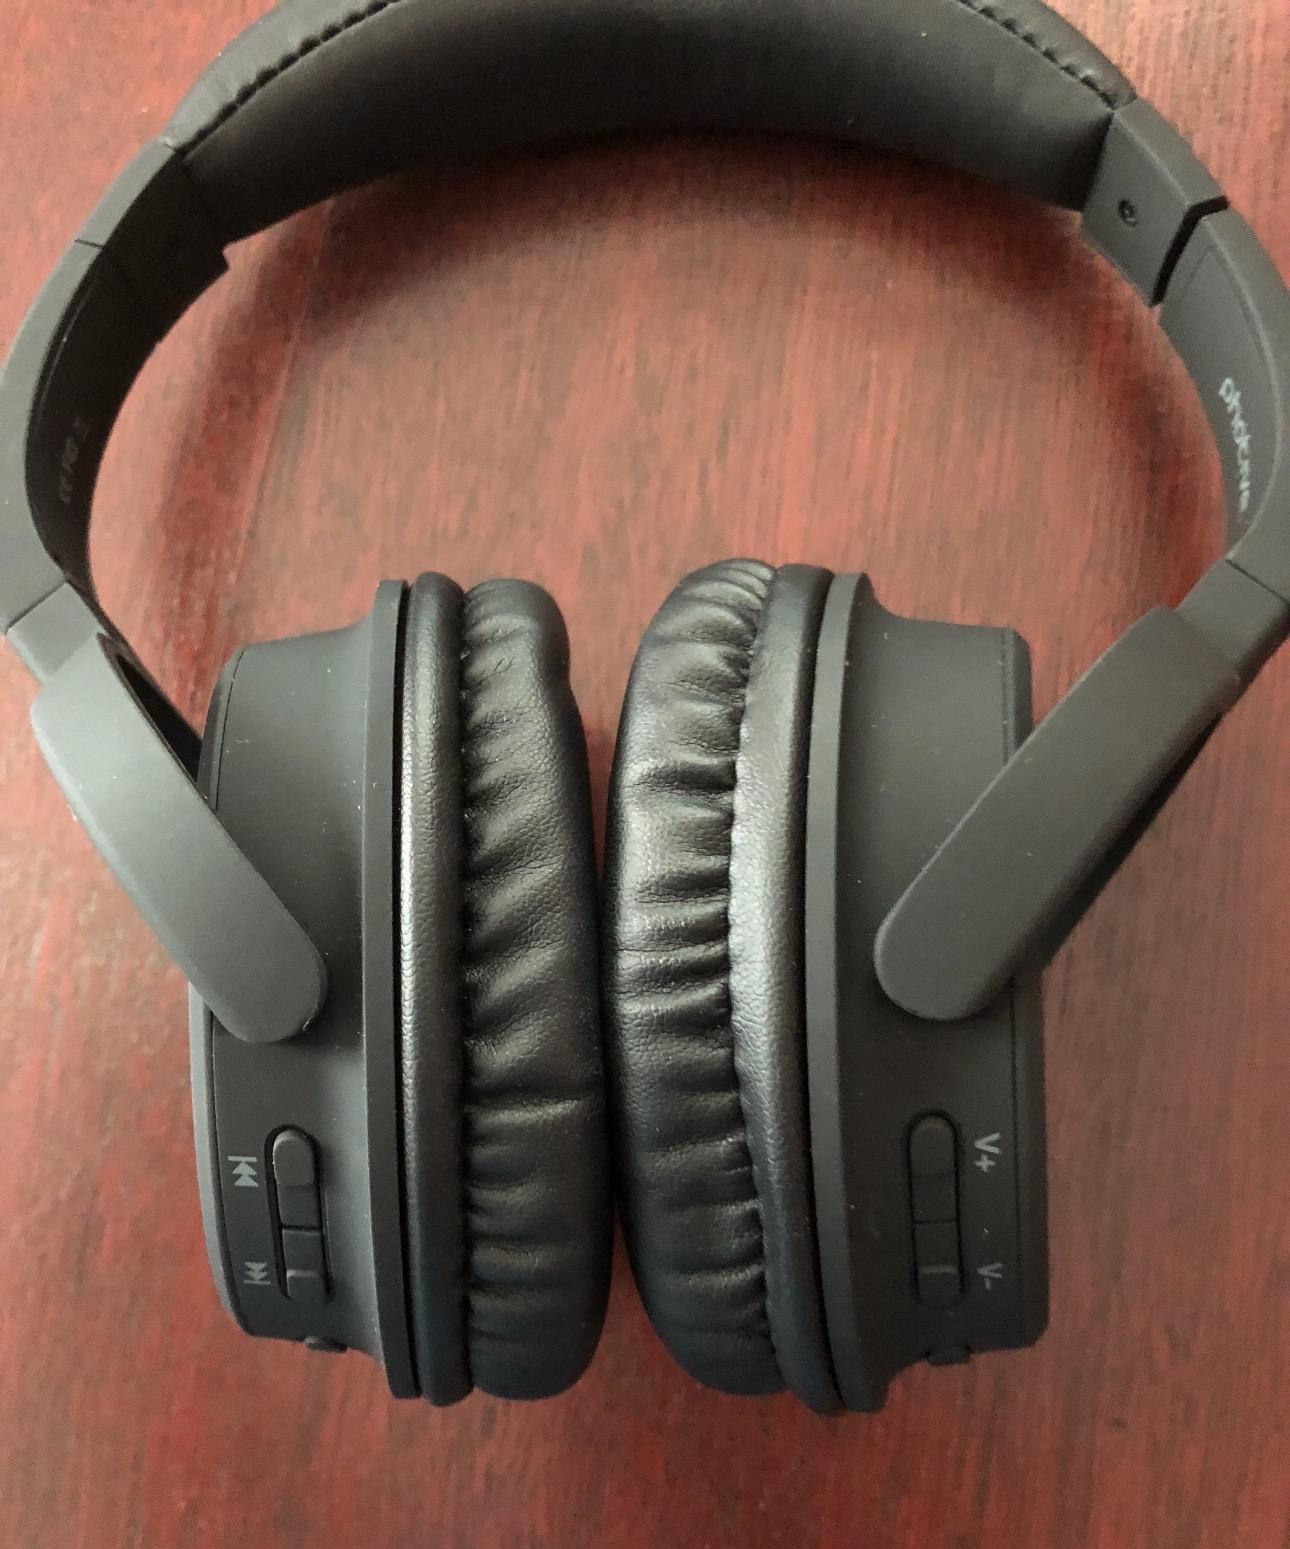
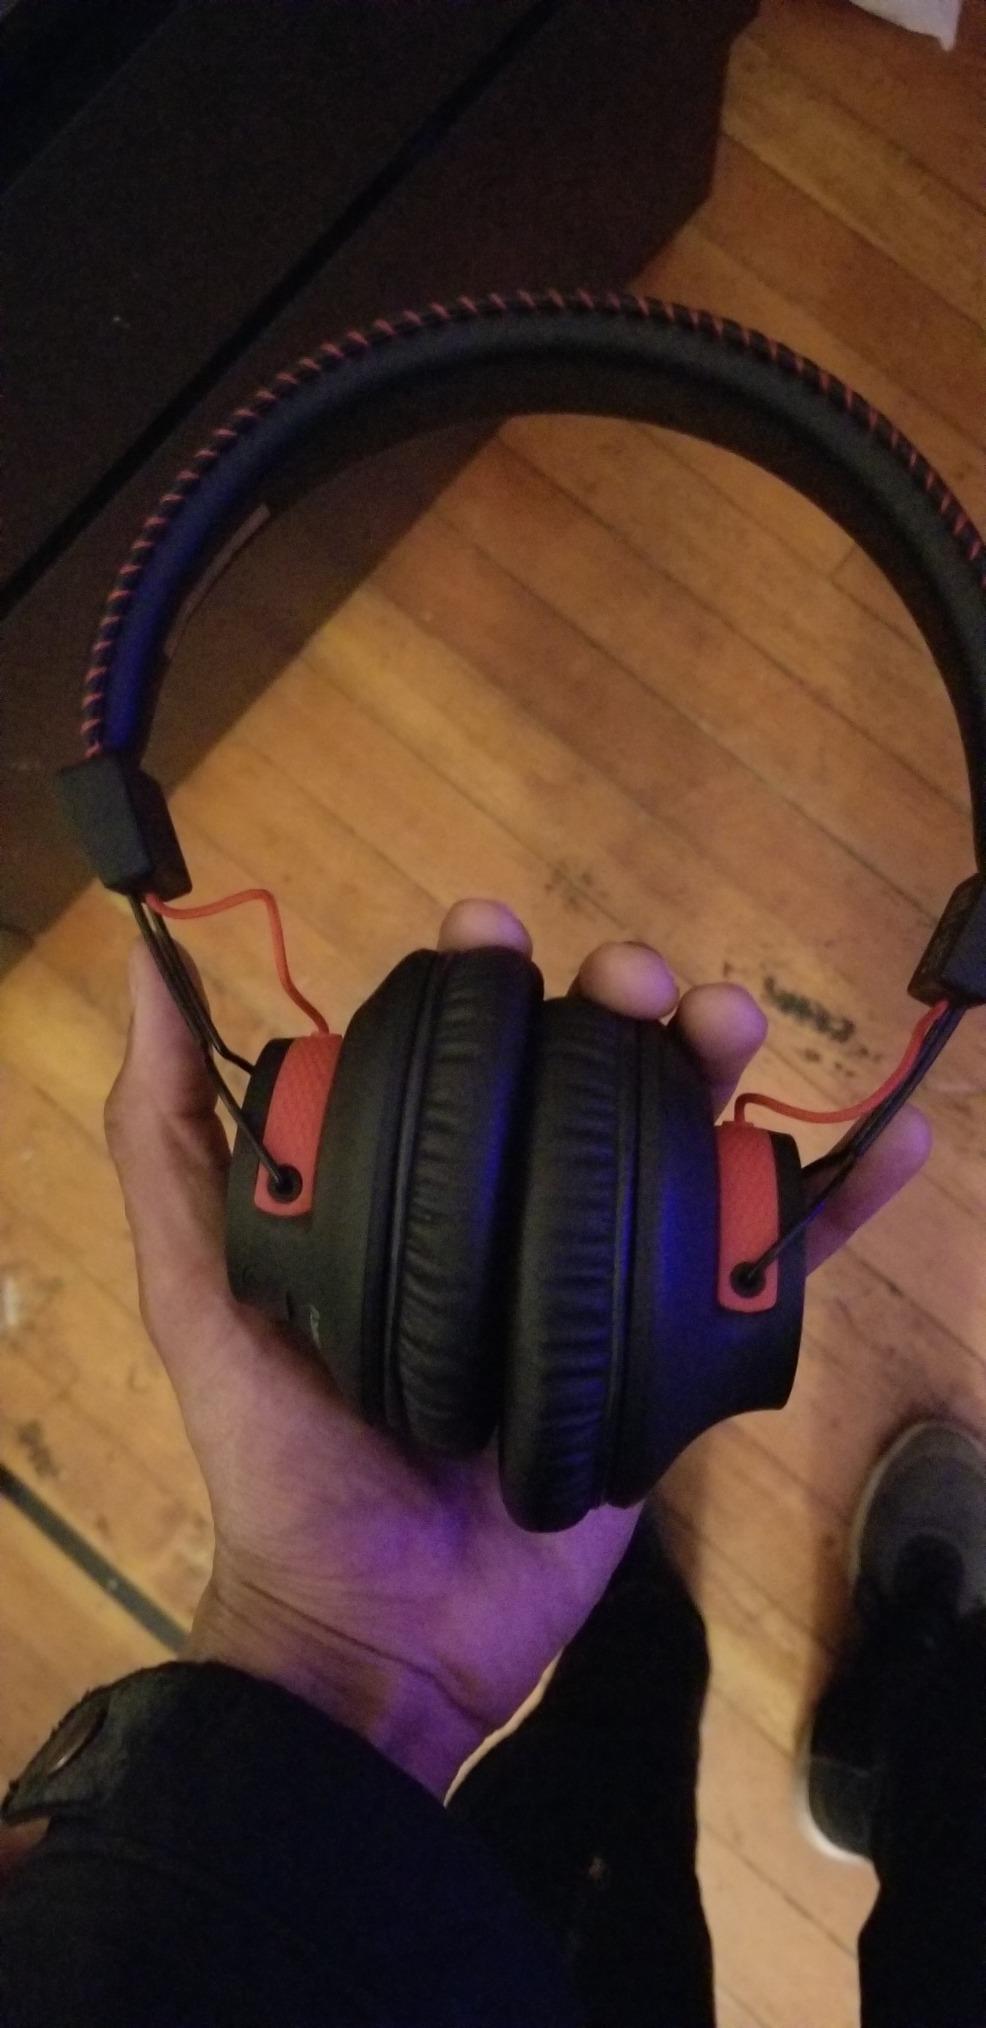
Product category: headphones
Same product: no